David Campos (politician)

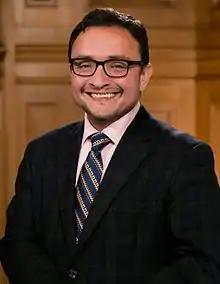
Official portrait, 2015

David Campos (born September 28, 1970), is a politician who is Vice Chair of the California Democratic Party. In 2008 he was elected to the San Francisco Board of Supervisors, where he represented San Francisco's District 9 (Bernal Heights, Portola, and the Inner Mission) until 2016 when he termed out. During his tenure, Campos sought to prohibit the construction of market-rate housing in his district.